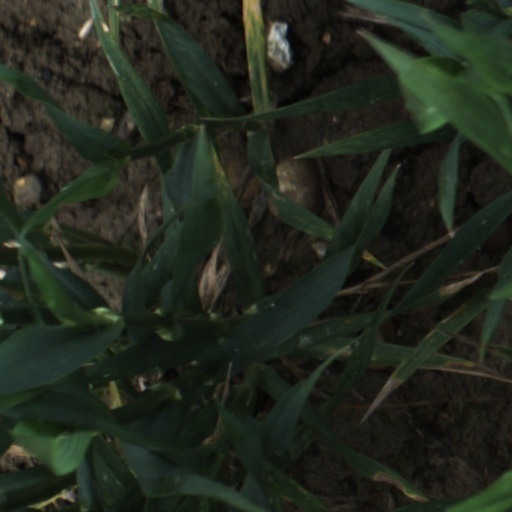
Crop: wheat